Imperial Valley

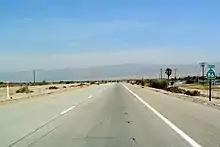
State Route 86 north of Salton City

The Sonny Bono Salton Sea National Wildlife Refuge, north of the Mexican border at the southern end of the Salton Sea and situated along the Pacific Flyway, is the only refuge of its kind, just below sea level. Because of its southern latitude, elevation and location in the Colorado Desert, the refuge experiences some of the highest temperatures in the nation. Daily temperatures from May to October generally exceed with temperatures of recorded yearly.